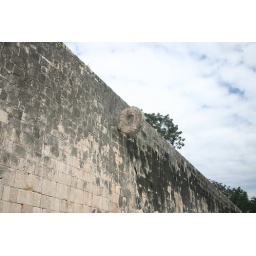
This is the goal, put a stone ball in there using a baseball bat like item. Good luck.